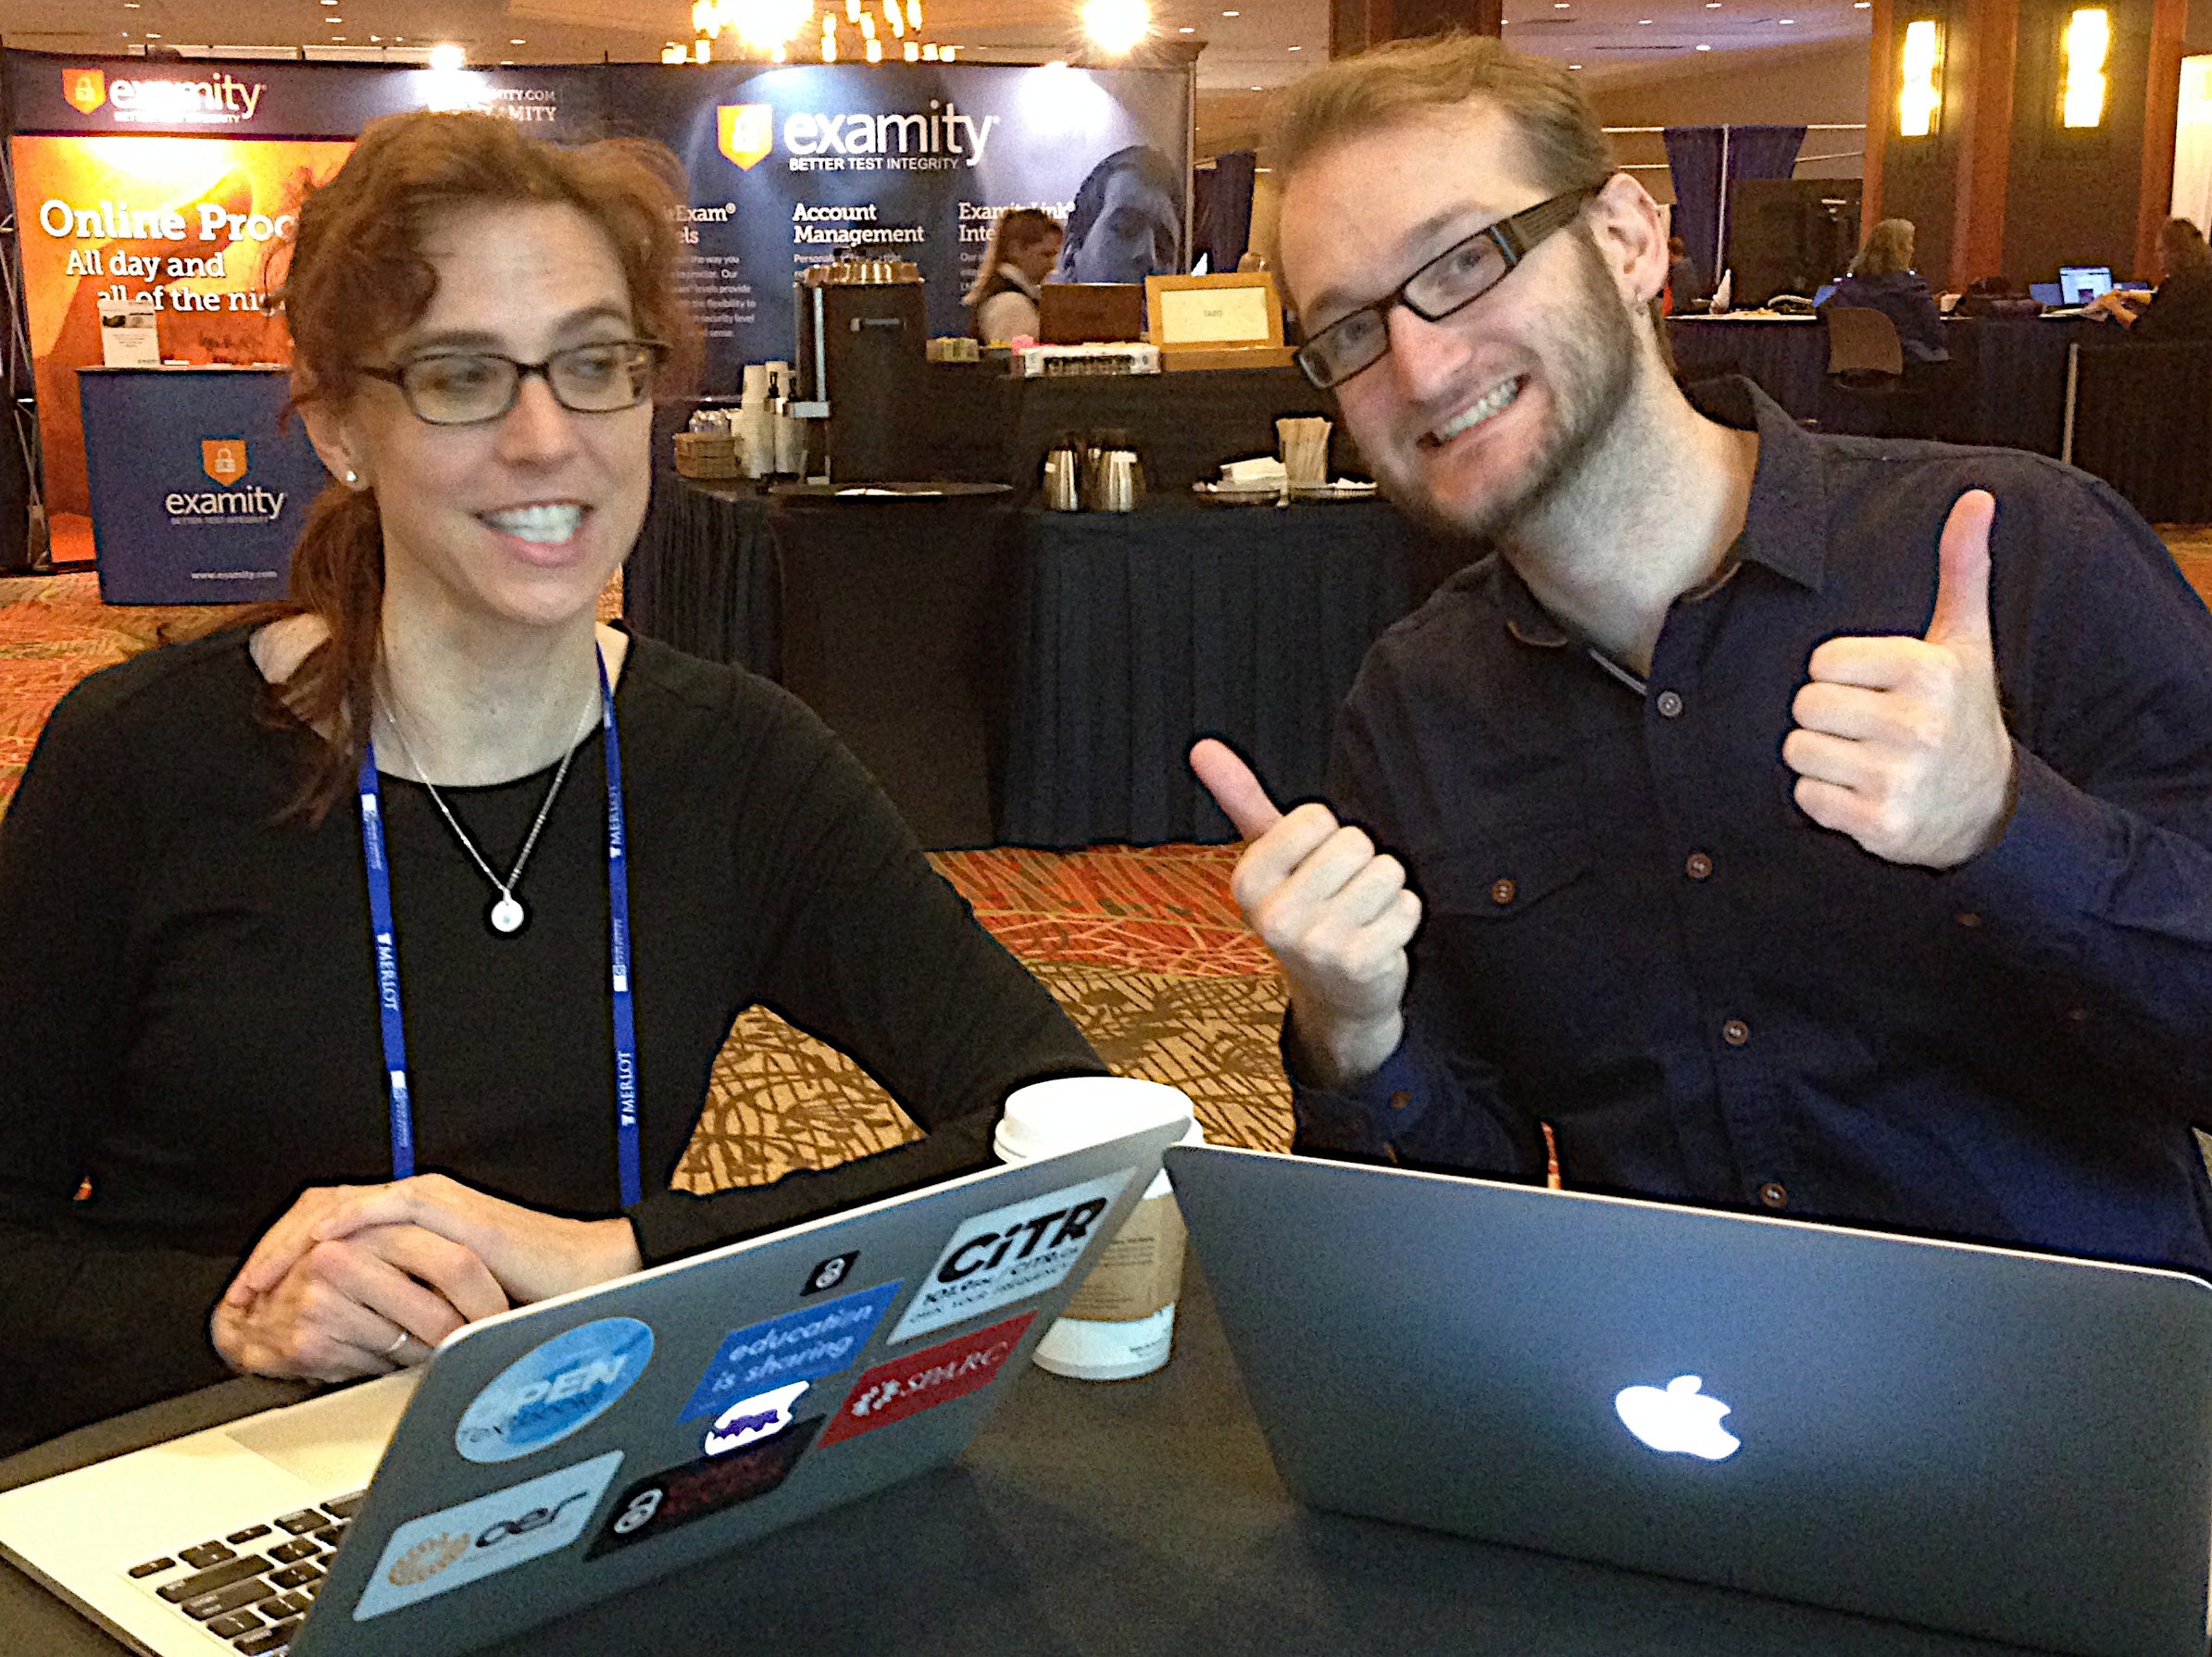
technology, product, fun, glasses, et4online, electronic device, vision care